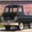
Label: pickup_truck